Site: brandenburg
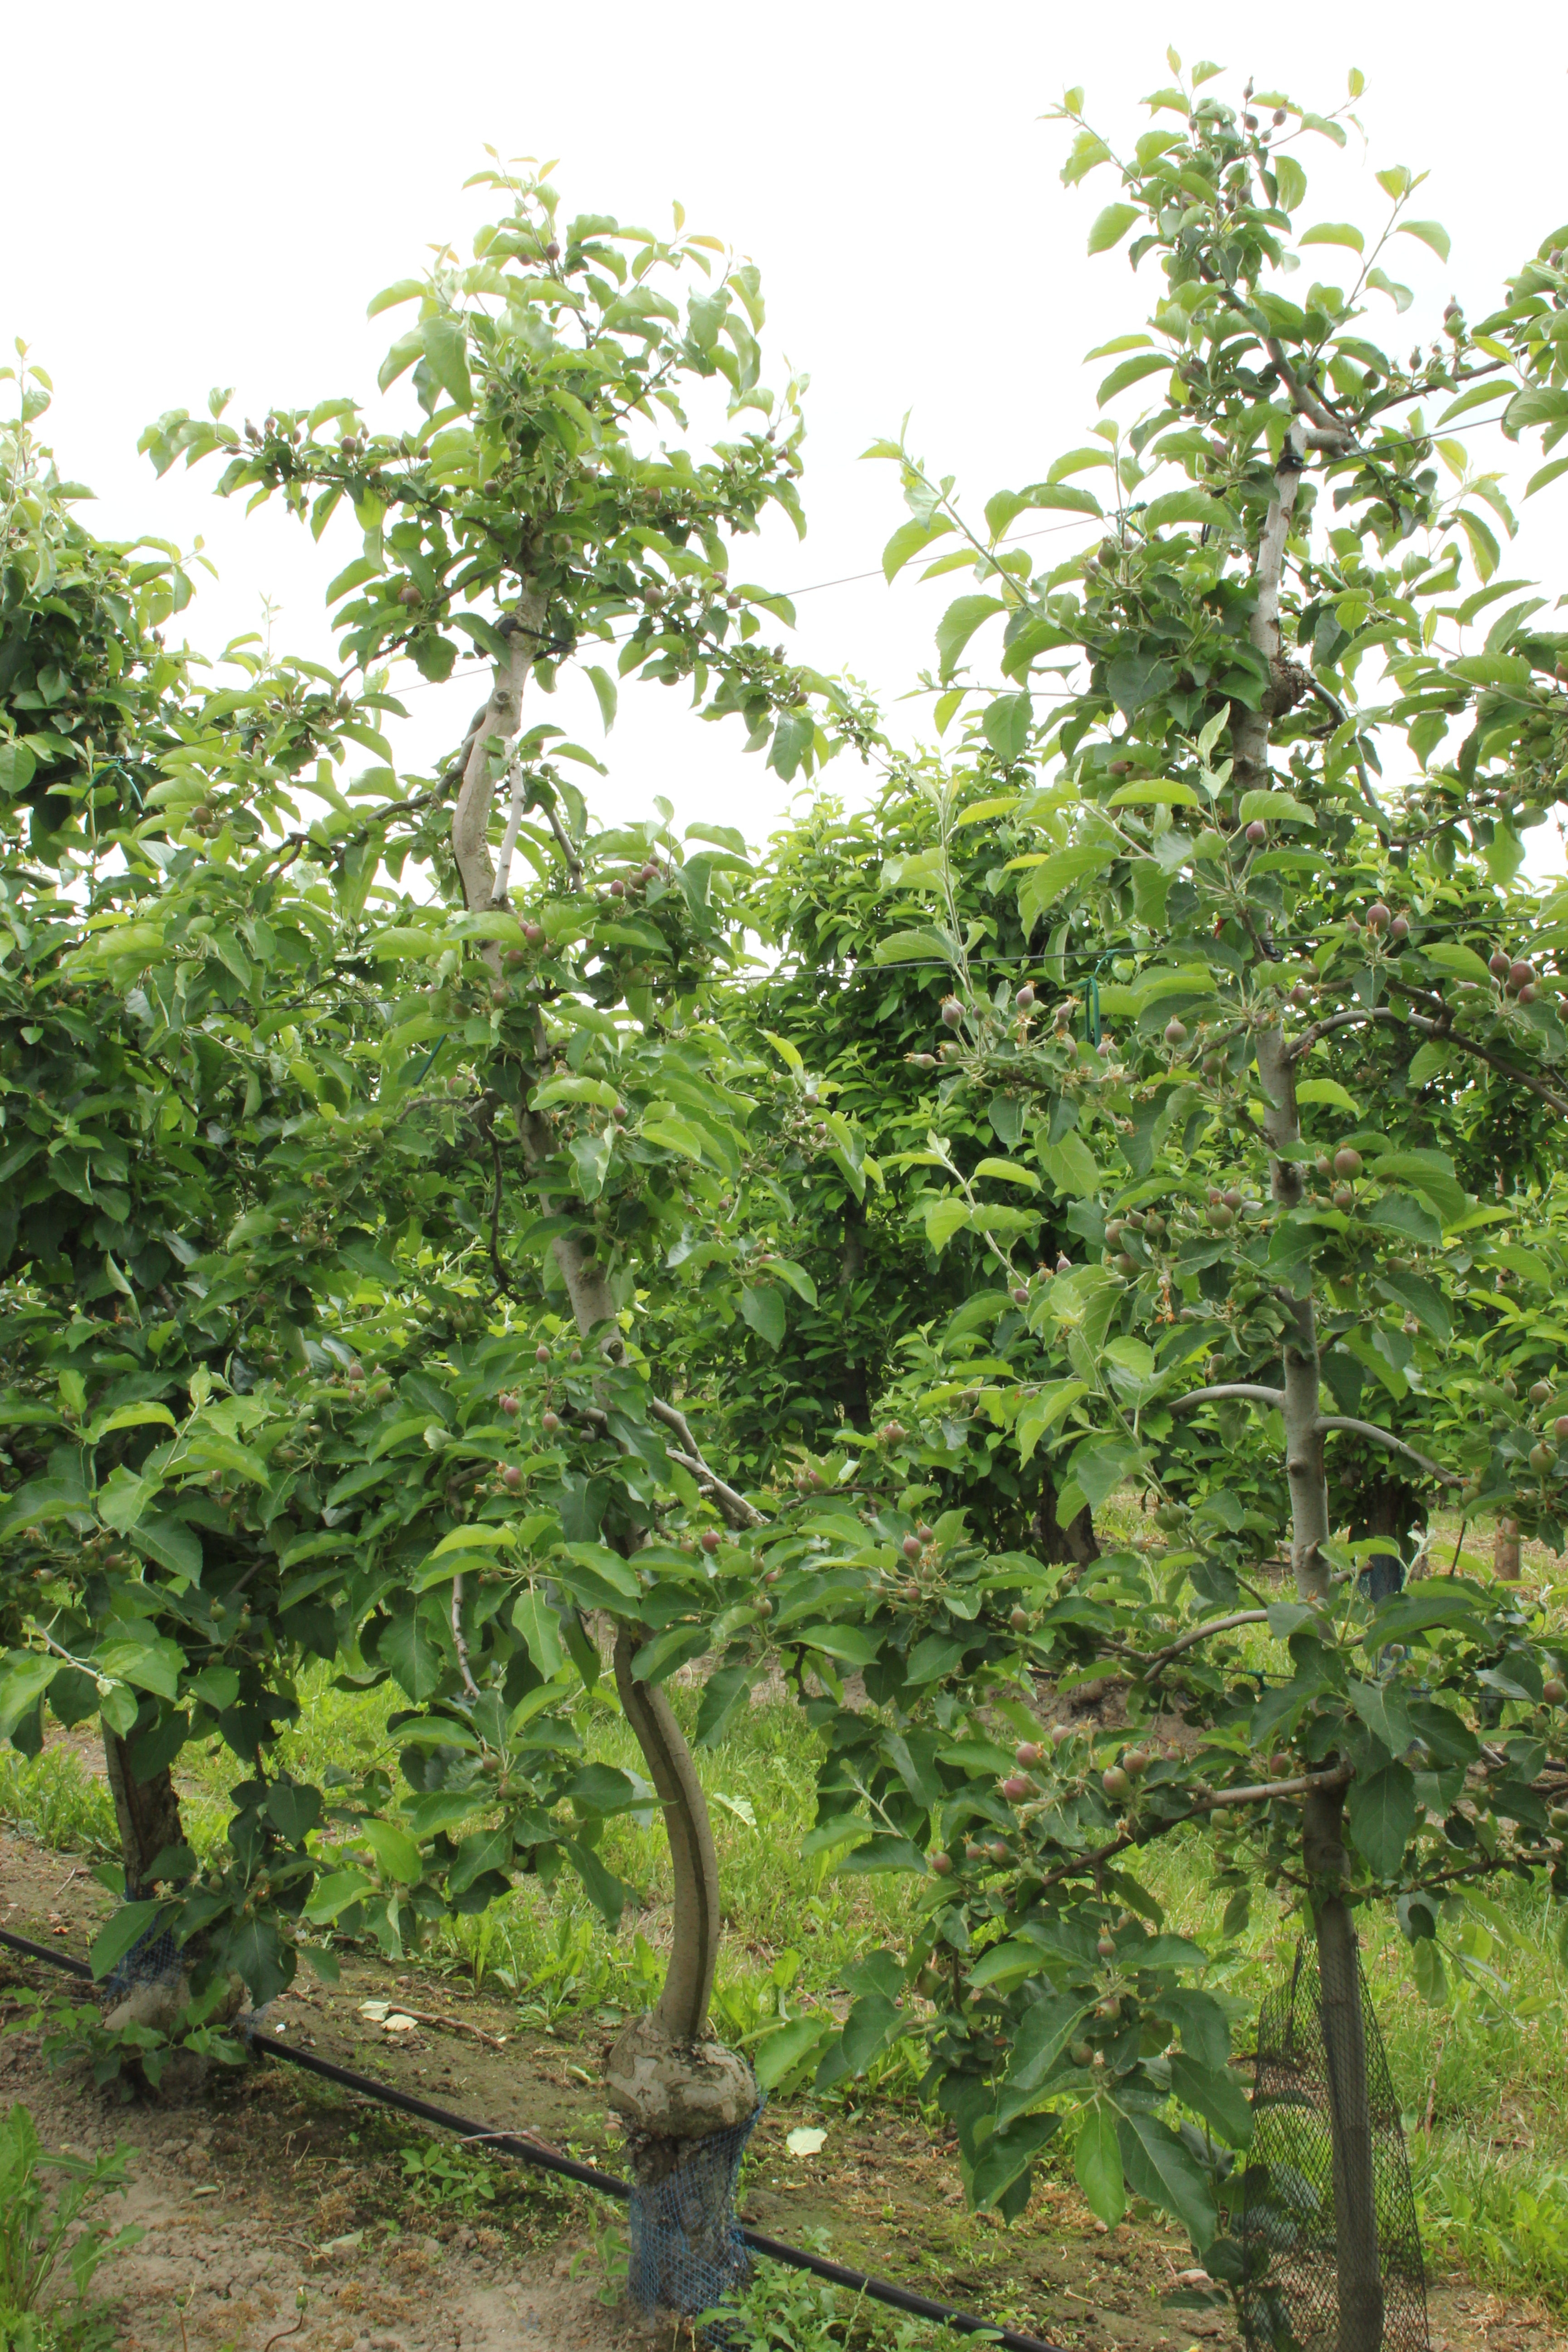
Growth stage (BBCH 72): Development of fruit